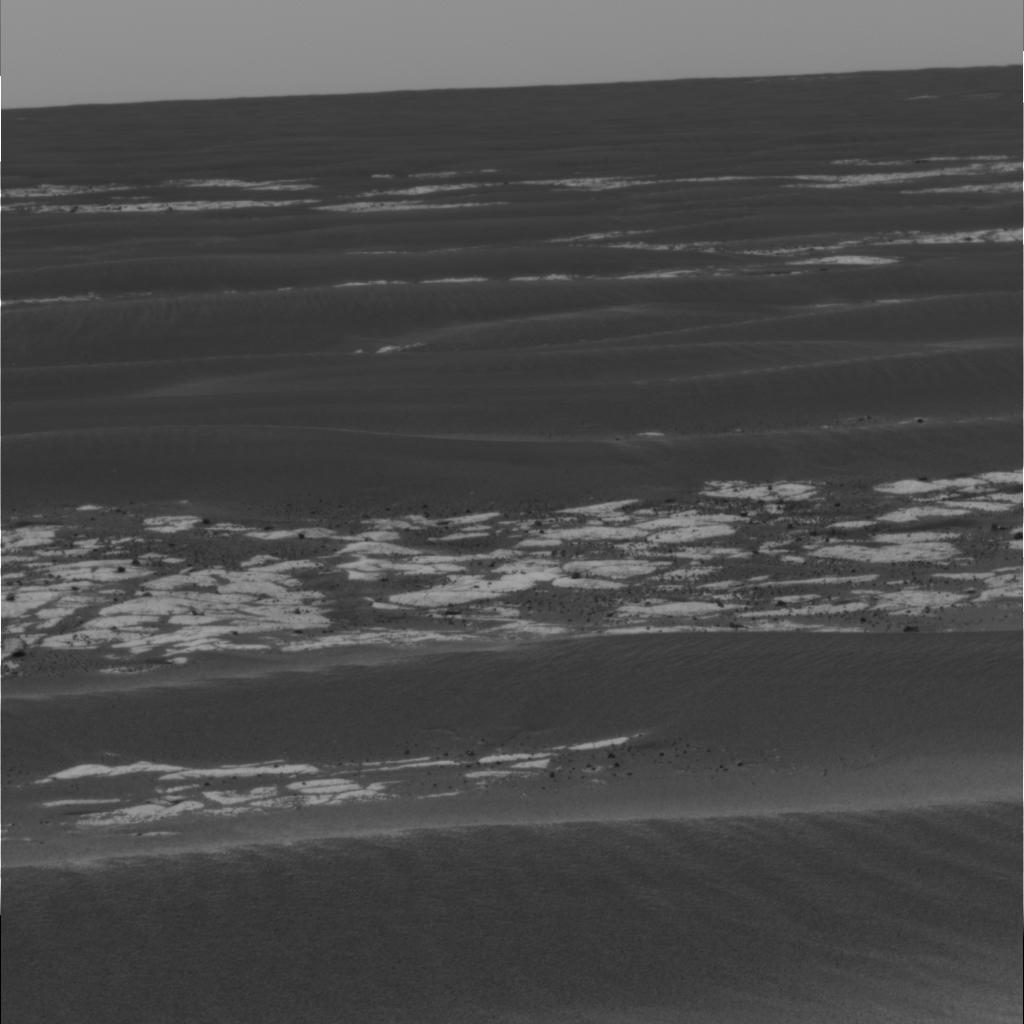
Surface features visible: Rock Outcrops, Dunes/Ripples, Rock (Linear Features), Soil, Spherules, Distant Vista, Sky